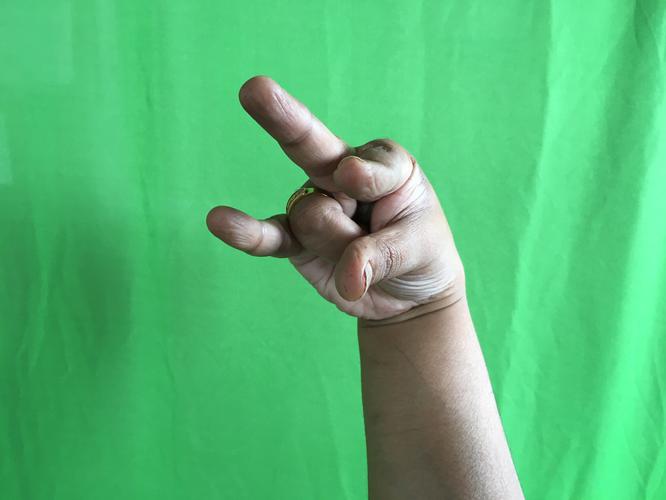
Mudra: Kangulam
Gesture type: single_hand